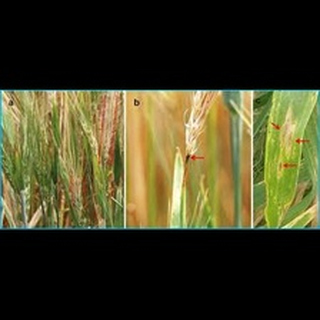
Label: wheat_blast